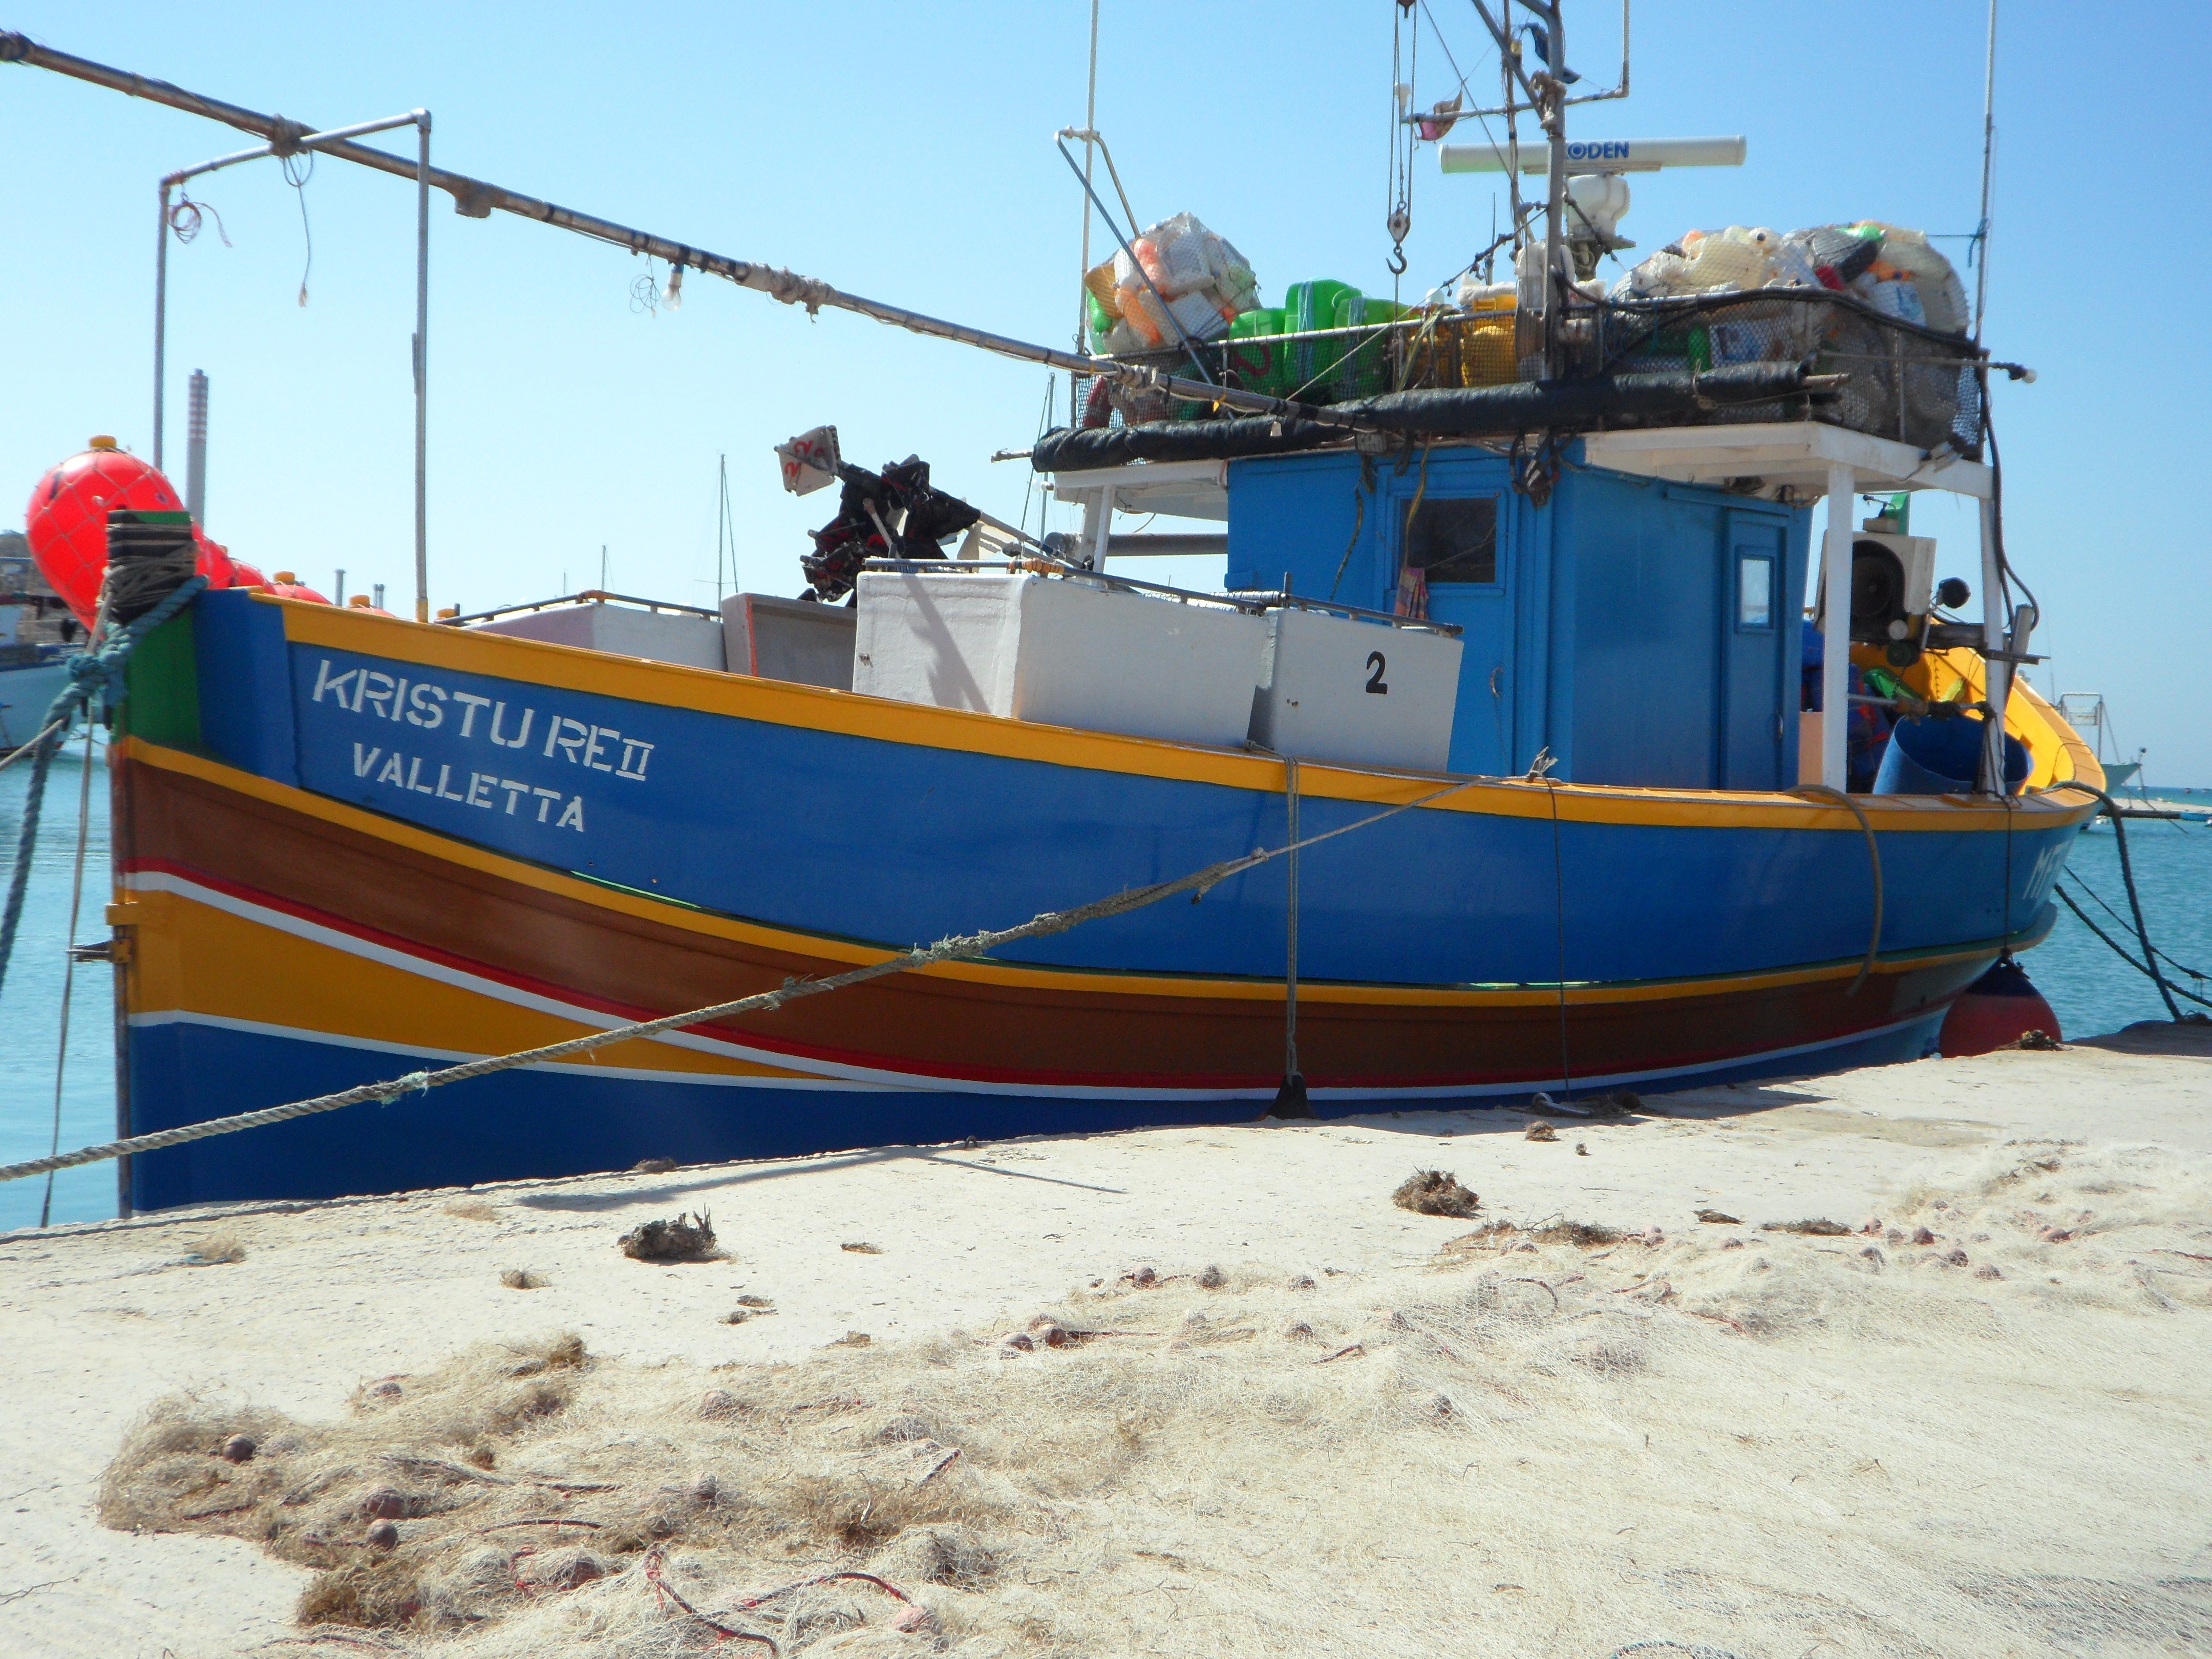
sea, boat, ship, boot, vehicle, fishing, color, port, colorful, painting, fishing boat, malta, tugboat, watercraft, fischer, fishing vessel, wooden boat, marsaxlokk, fishing trawler